Marek Botík

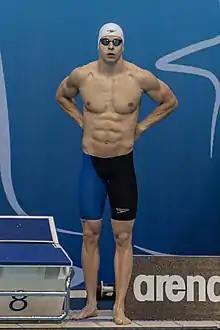

Marek Botík (born 28 June 1991) is a Slovak swimmer. He competed in the men's 50 metre breaststroke event at the 2017 World Aquatics Championships.